Civic Center Historic District (Kenosha, Wisconsin)

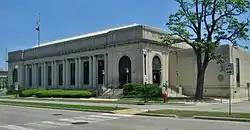
The United States Post Office (1933)

The Civic Center Historic District is a group of six large Neoclassical Revival buildings around Civic Center Park in Kenosha, Wisconsin, United States, reflecting the city's history as Kenosha County seat.